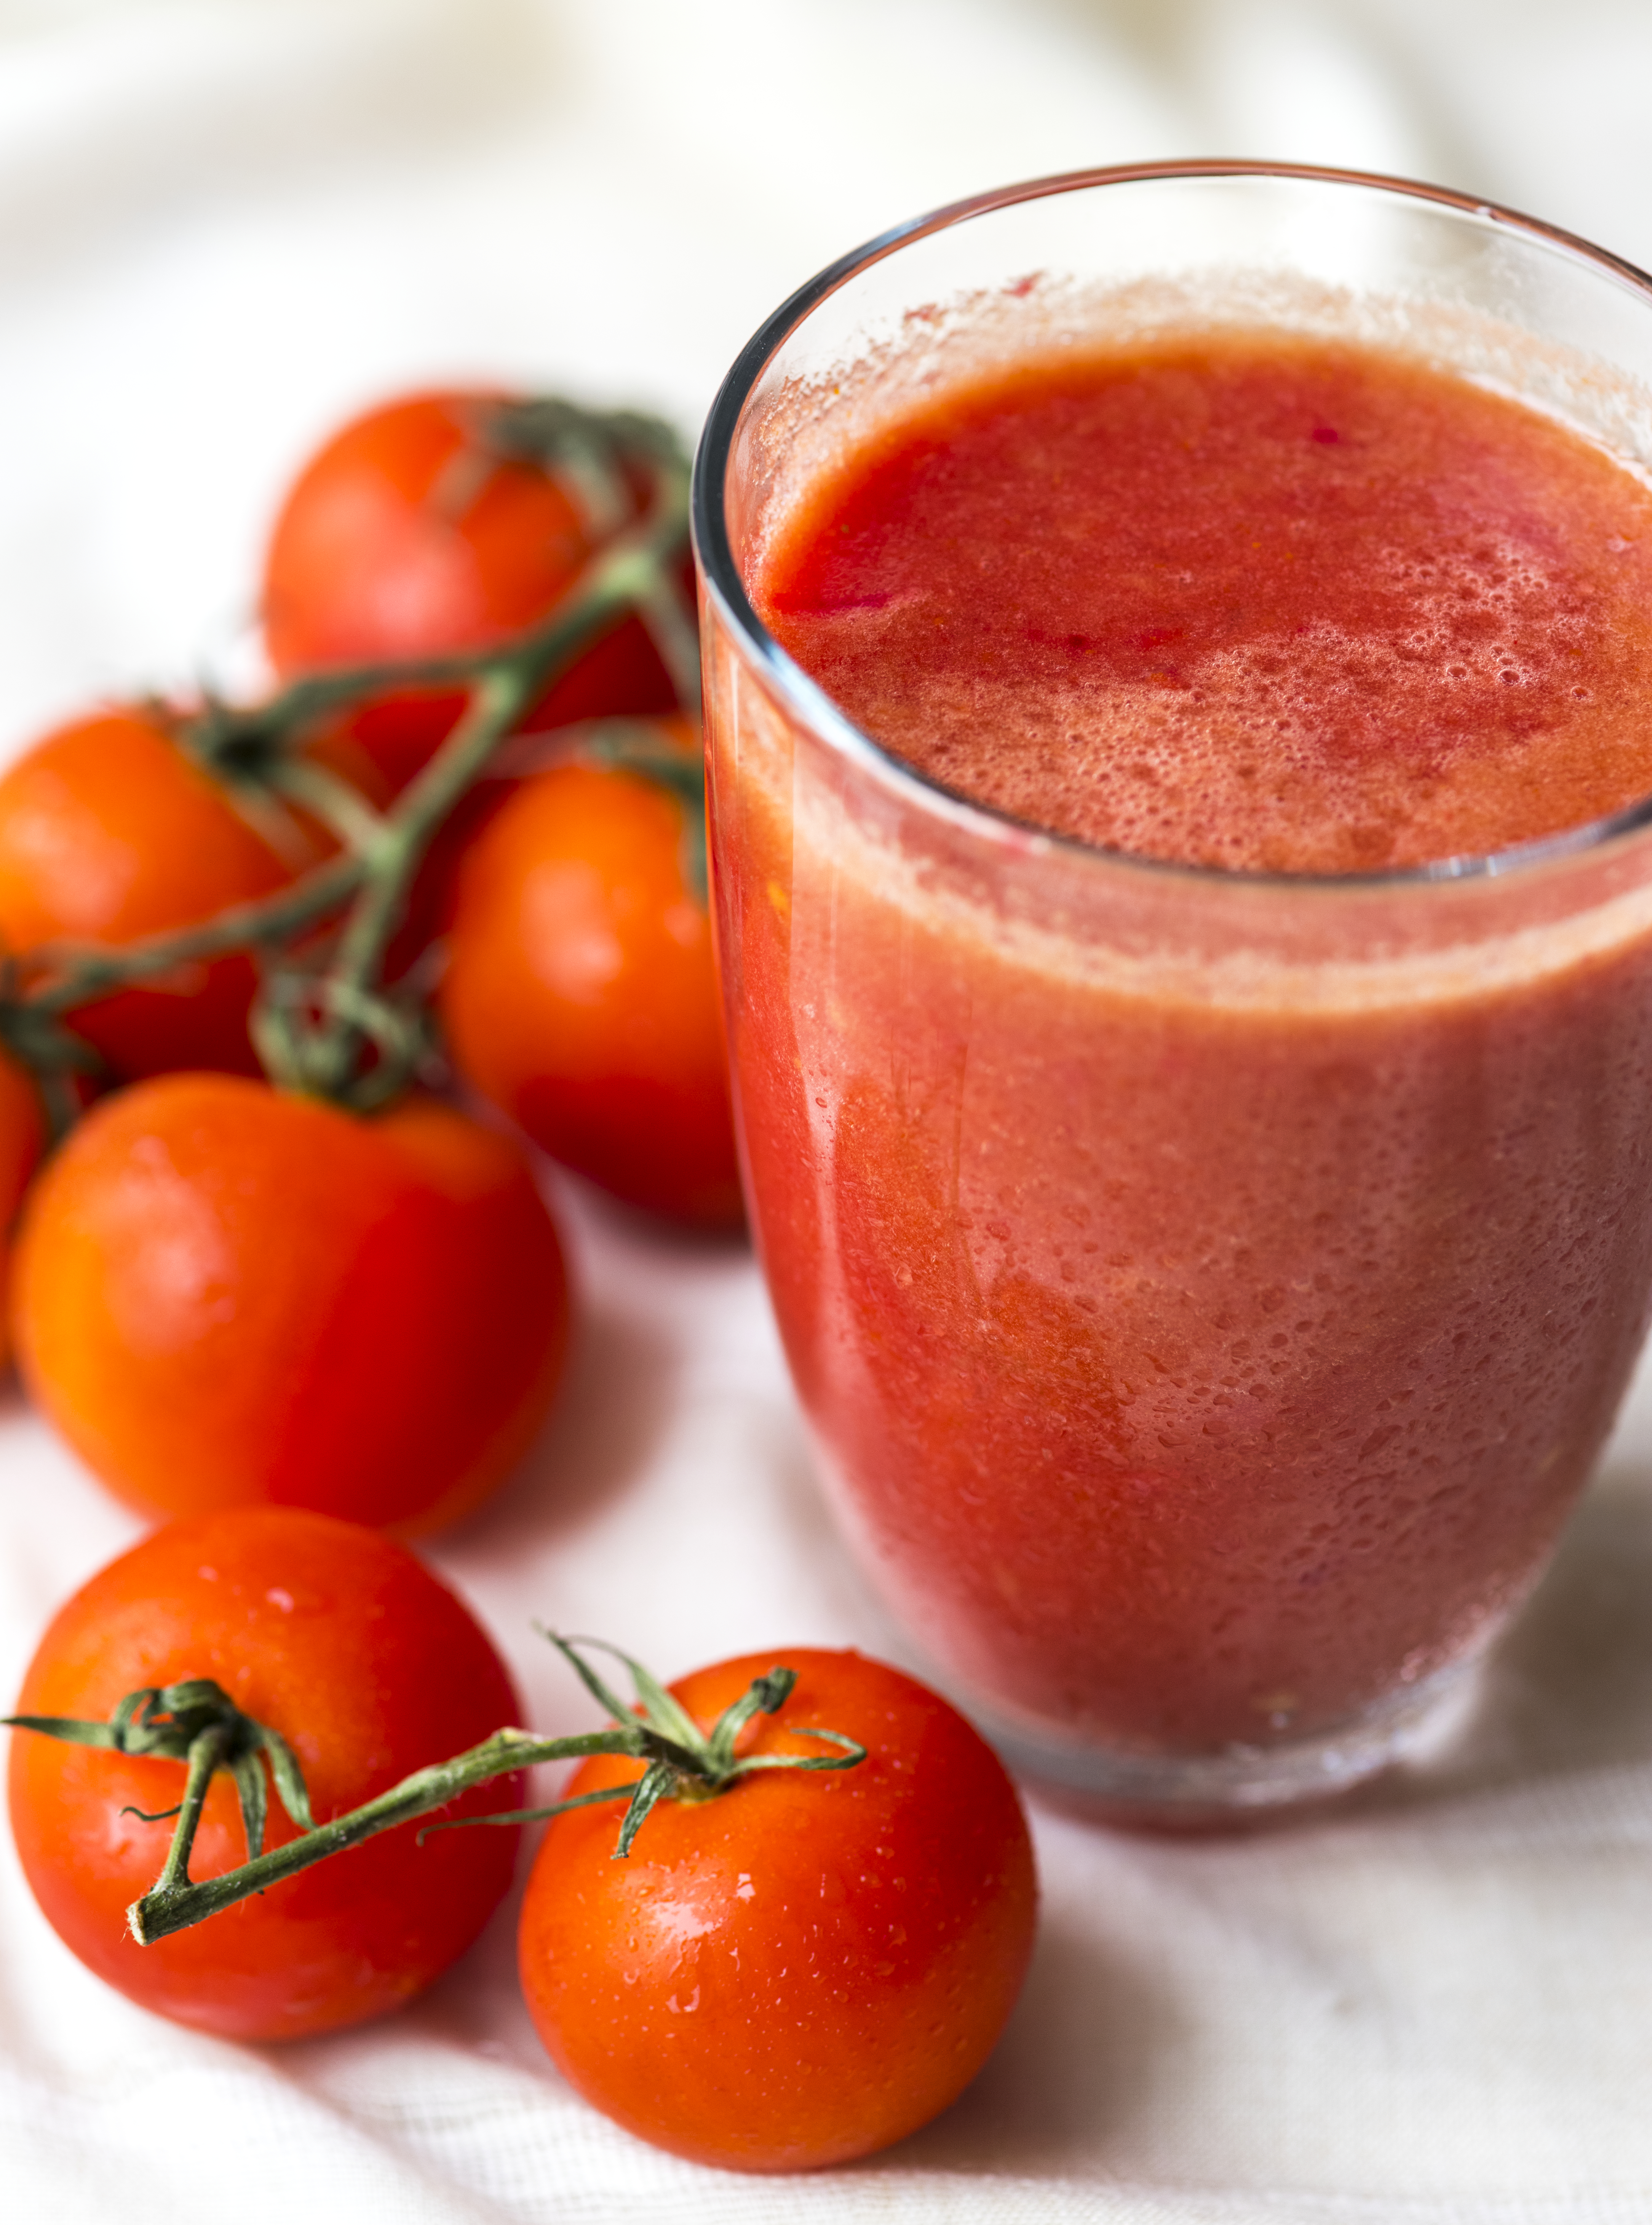
beverage, blended, closeup, cold drink, delicious, drink, drinking, edible, food photography, fresh, healthcare, healthy, ingredient, juice, juicy, macro, natural, nutrients, nutrition, nutritious, organic, red, refreshing, refreshment, ripe, summer, tasty, tomato, tomato juice, vegetable, vegetarian, veggies, vitamin, wellbeing, wellness, potato and tomato genus, vegetarian food, superfood, health shake, smoothie, sauces, condiment, fruit preserve, tomato sauce